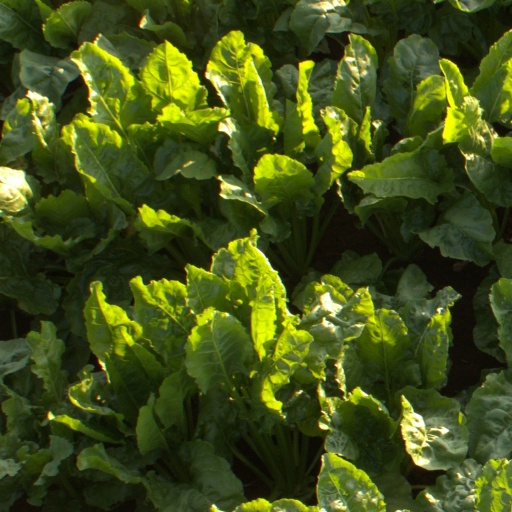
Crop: sugar beet